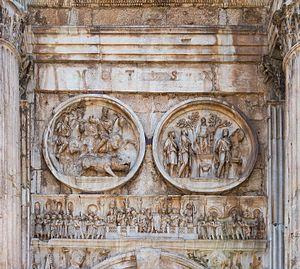
Arc de Constantin, bas-reliefs. Rome, Italie.